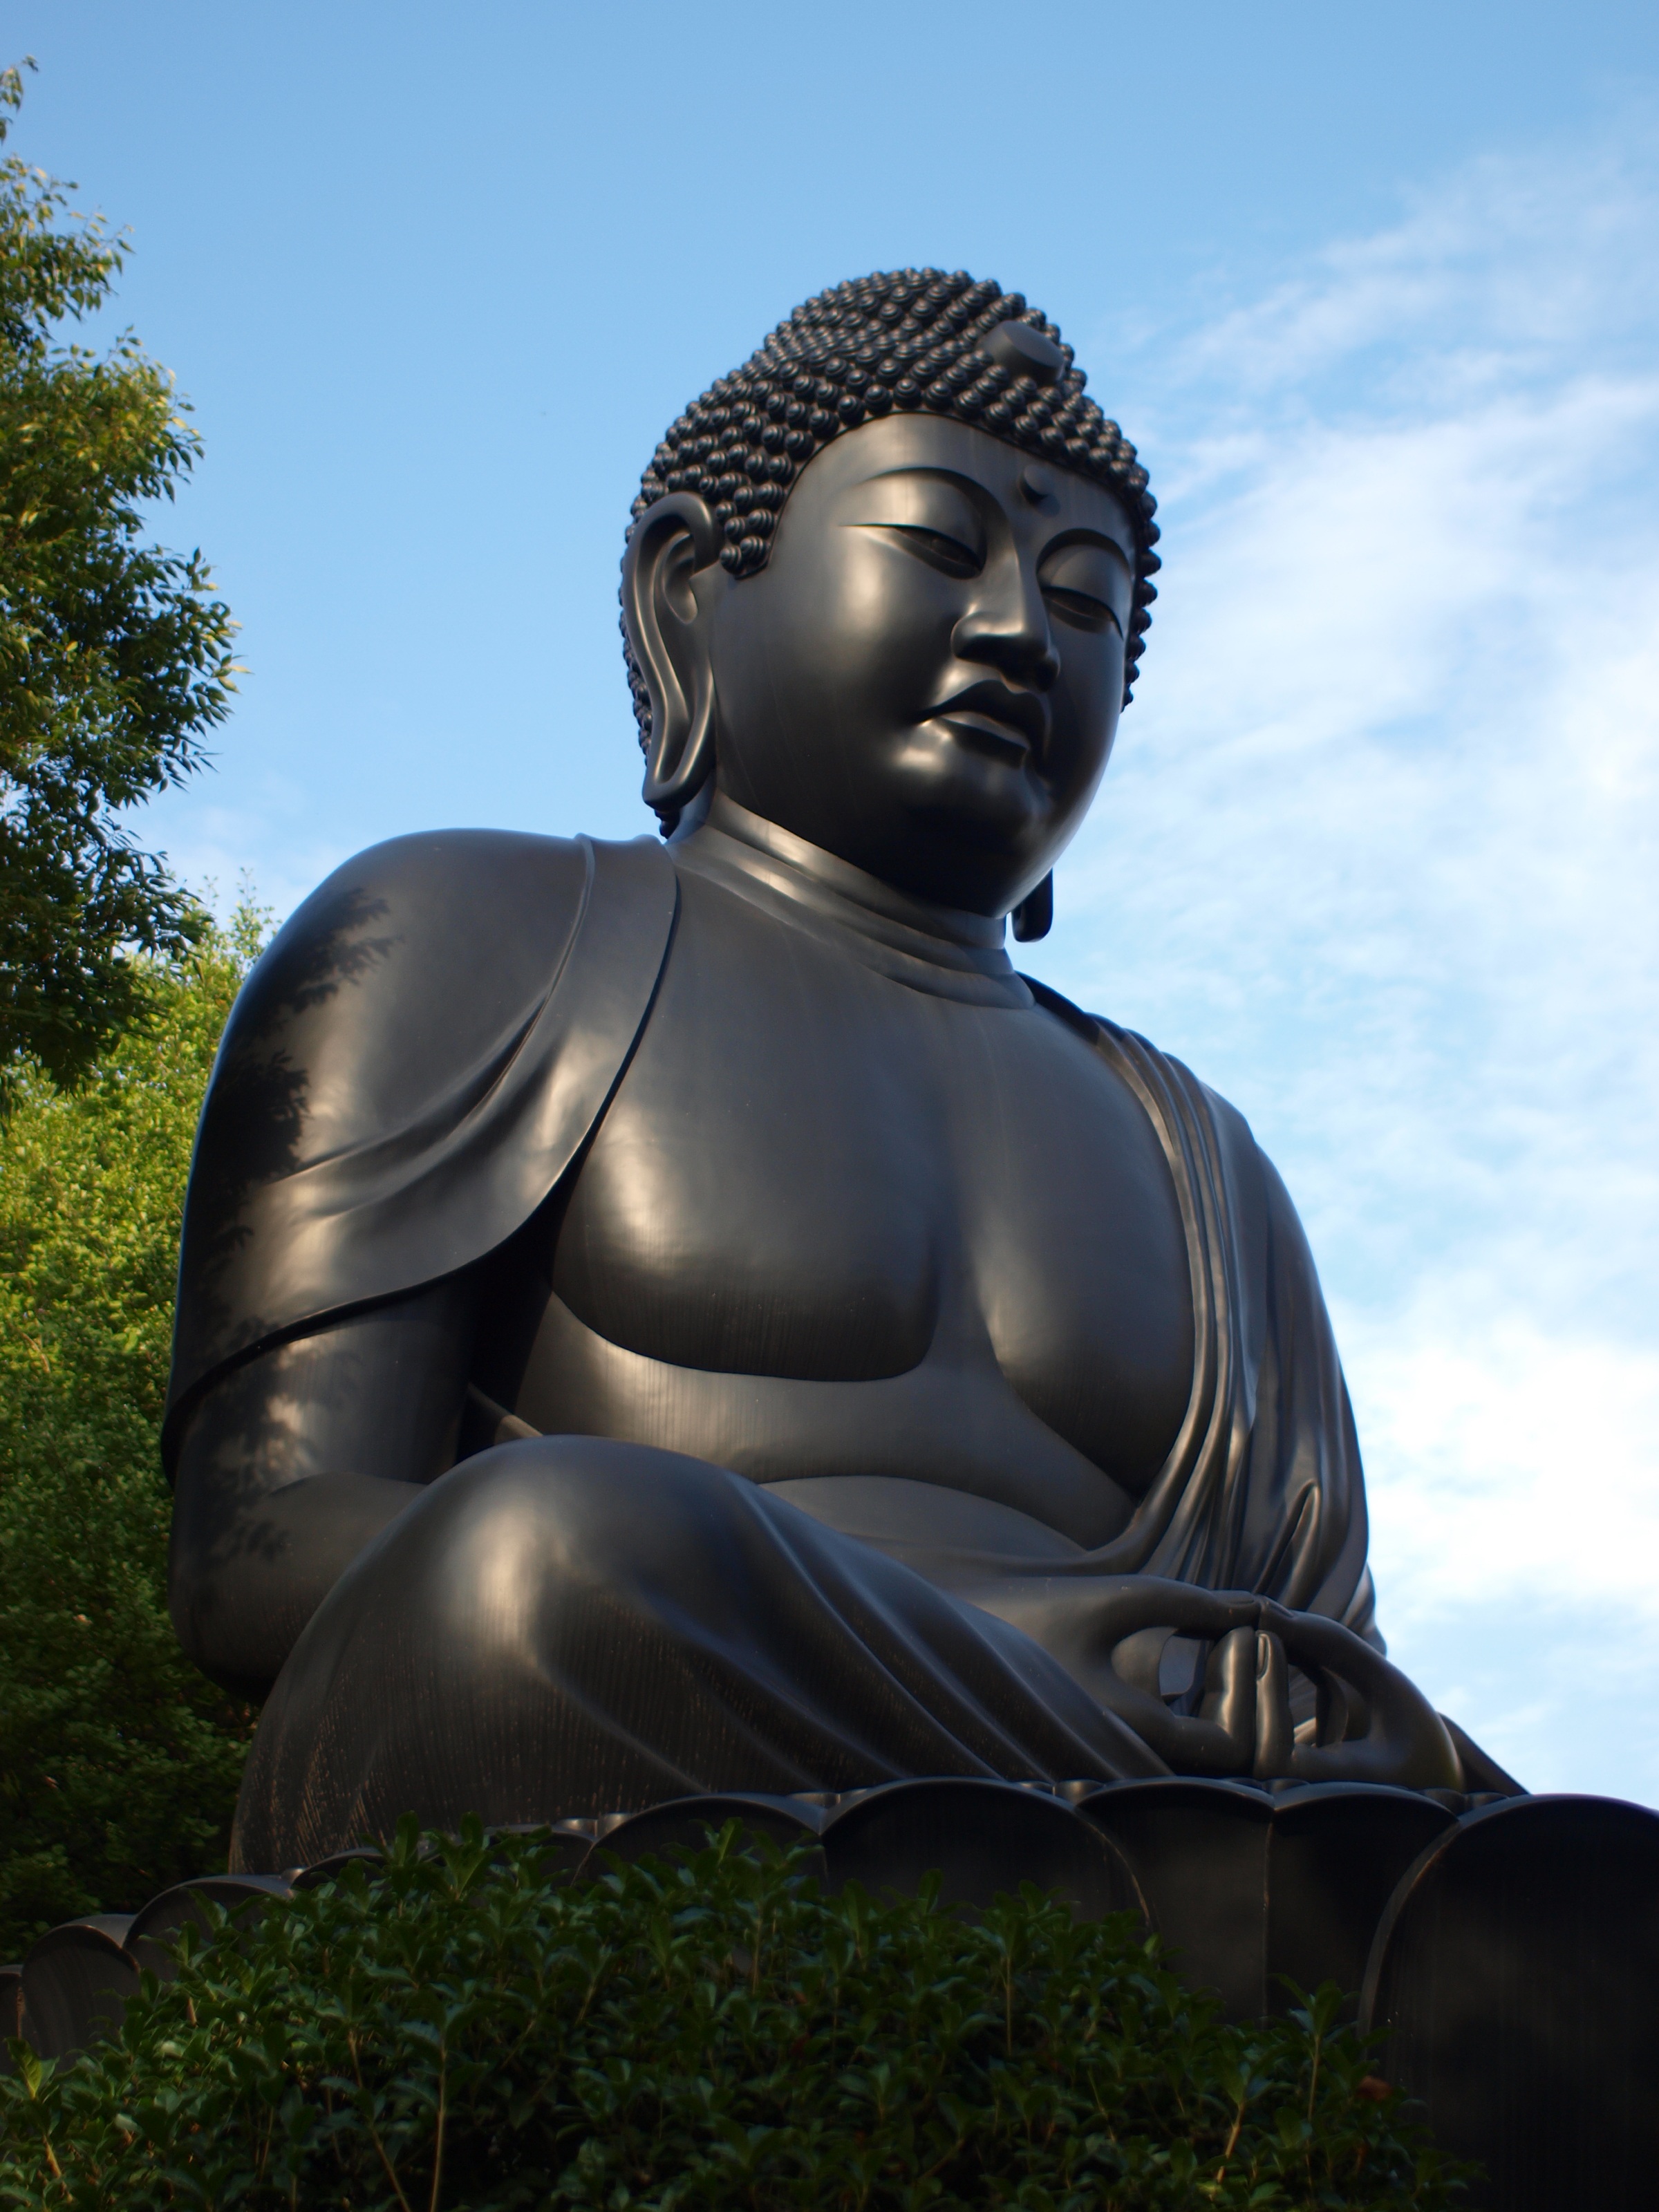
monument, statue, sitting, sculpture, art, temple, sideways, big buddha, gautama buddha, human positions